Terry Sawchuk

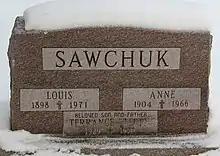
Tombstone of Terry Sawchuk, at Mt. Hope Cemetery in Pontiac, Michigan.

Sawchuk struggled with untreated depression, a condition that often affected his conduct. On April 29, 1970, after the 1969–70 season ended, Sawchuk and Rangers teammate Ron Stewart, both of whom had been drinking, physically fought over expenses for the house they rented together on Long Island, New York. Sawchuk suffered severe internal injuries during the scuffle from falling on top of Stewart's bent knee. At Long Beach Memorial Hospital, Sawchuk's gallbladder was removed and he had a second operation on his damaged and bleeding liver. The press described the incident as "horseplay", and Sawchuk told the police that he accepted full responsibility for the events.